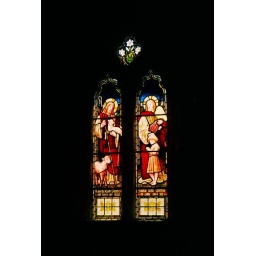
Stained glass windows in Bradford Parish Church. in Cornwall, UK. Photo by Mary Anne Clark, 1997. 5912490-R1-047-22